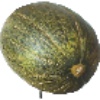
Label: melon_piel_de_sapo